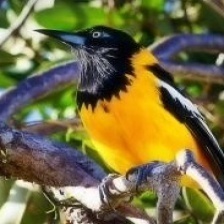
Species: VENEZUELIAN TROUPIAL
Scientific name: ICTERUS ICTERUS